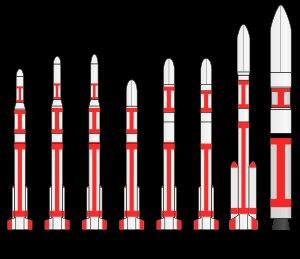
Les fusées Mu sont une famille de lanceurs japonais propulsés par des moteurs à propergol solide utilisés entre 1966 et 2006. Elles sont développées et mises en œuvre par l'ISAS. Cette agence spatiale tournées vers les missions scientifiques et dépendant de l'Université de Tokyo utilise ces lanceurs pour lancer une vingtaine de satellites scientifiques depuis le centre spatial de Uchinoura. Constamment améliorées ces fusées sont passées d'une capacité de satellisation en orbite de 180 kg à 1 200 kg. Le dernier lanceur de cette famille, la M-V, rest en fait un lanceur entièrement nouveau qui peut placer 1950 kg en orbite basse. Ce dernier modèle a placé sur orbite les sondes spatiales Nozomi et Hayabusa.
La liste des systèmes classiques de lancement orbital recense tous les engins développés ou en développement qui permettent de placer un satellite en orbite. Elle comprend les lanceurs et autres systèmes de lancement conventionnels existants comme la navette spatiale américaine.